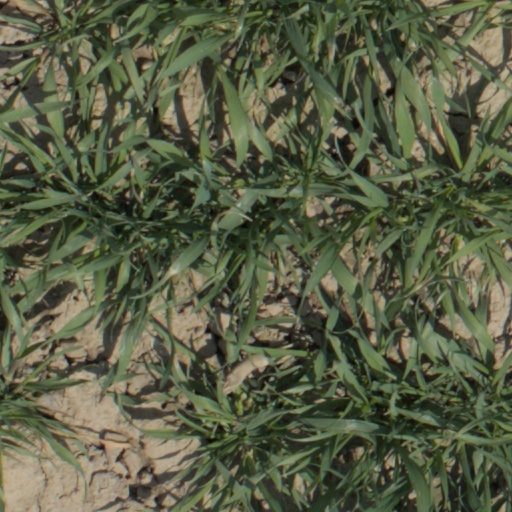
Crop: wheat